The Boobay and Tekla Show

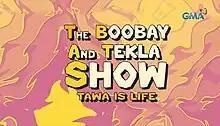
Title card since 2025

The Boobay and Tekla Show (also known as "TBATS: Tawa Is Life") is a Philippine television comedy talk show broadcast by YouTube and GMA Network. The show premiered as a streaming television show on YouTube on March 1, 2018. Directed by Rico Gutierrez and Frasco Mortiz, it is hosted by Boobay and Super Tekla. It premiered on terrestrial television on January 27, 2019 on the network's Sunday Grande sa Gabi line up.